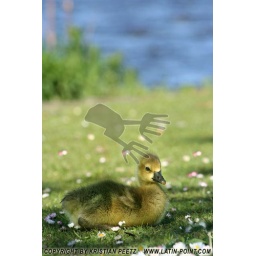
Cute duckling taking a sun-bath in an ocean of flowers... cute as can be :-)